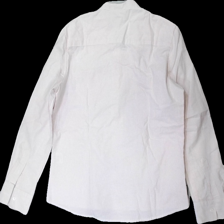
View: back
Type: Shirt
Category: Men
Brand: Lager 157
Colors: Pink, White
Material: 100% cotton
Pattern: Striped
Cut: Regular
Size: M
Season: All
Damage location: top center
Damage 2 location: middle right
Damage 3 location: middle right
Price range: 50-100
Recommended usage: Reuse
Description: randig skjorta